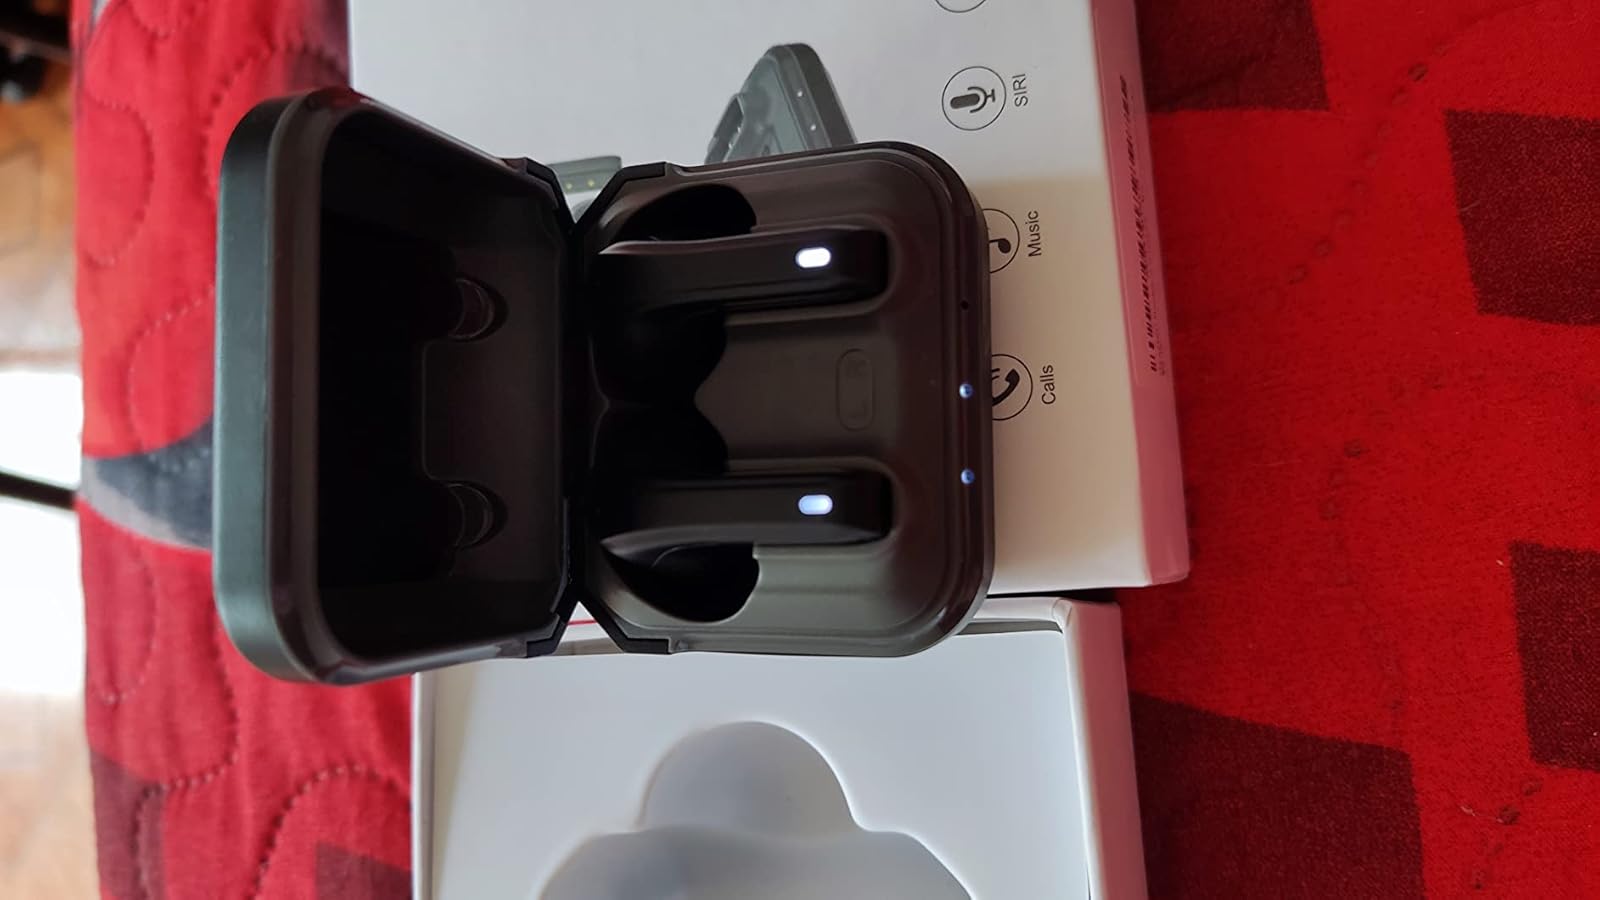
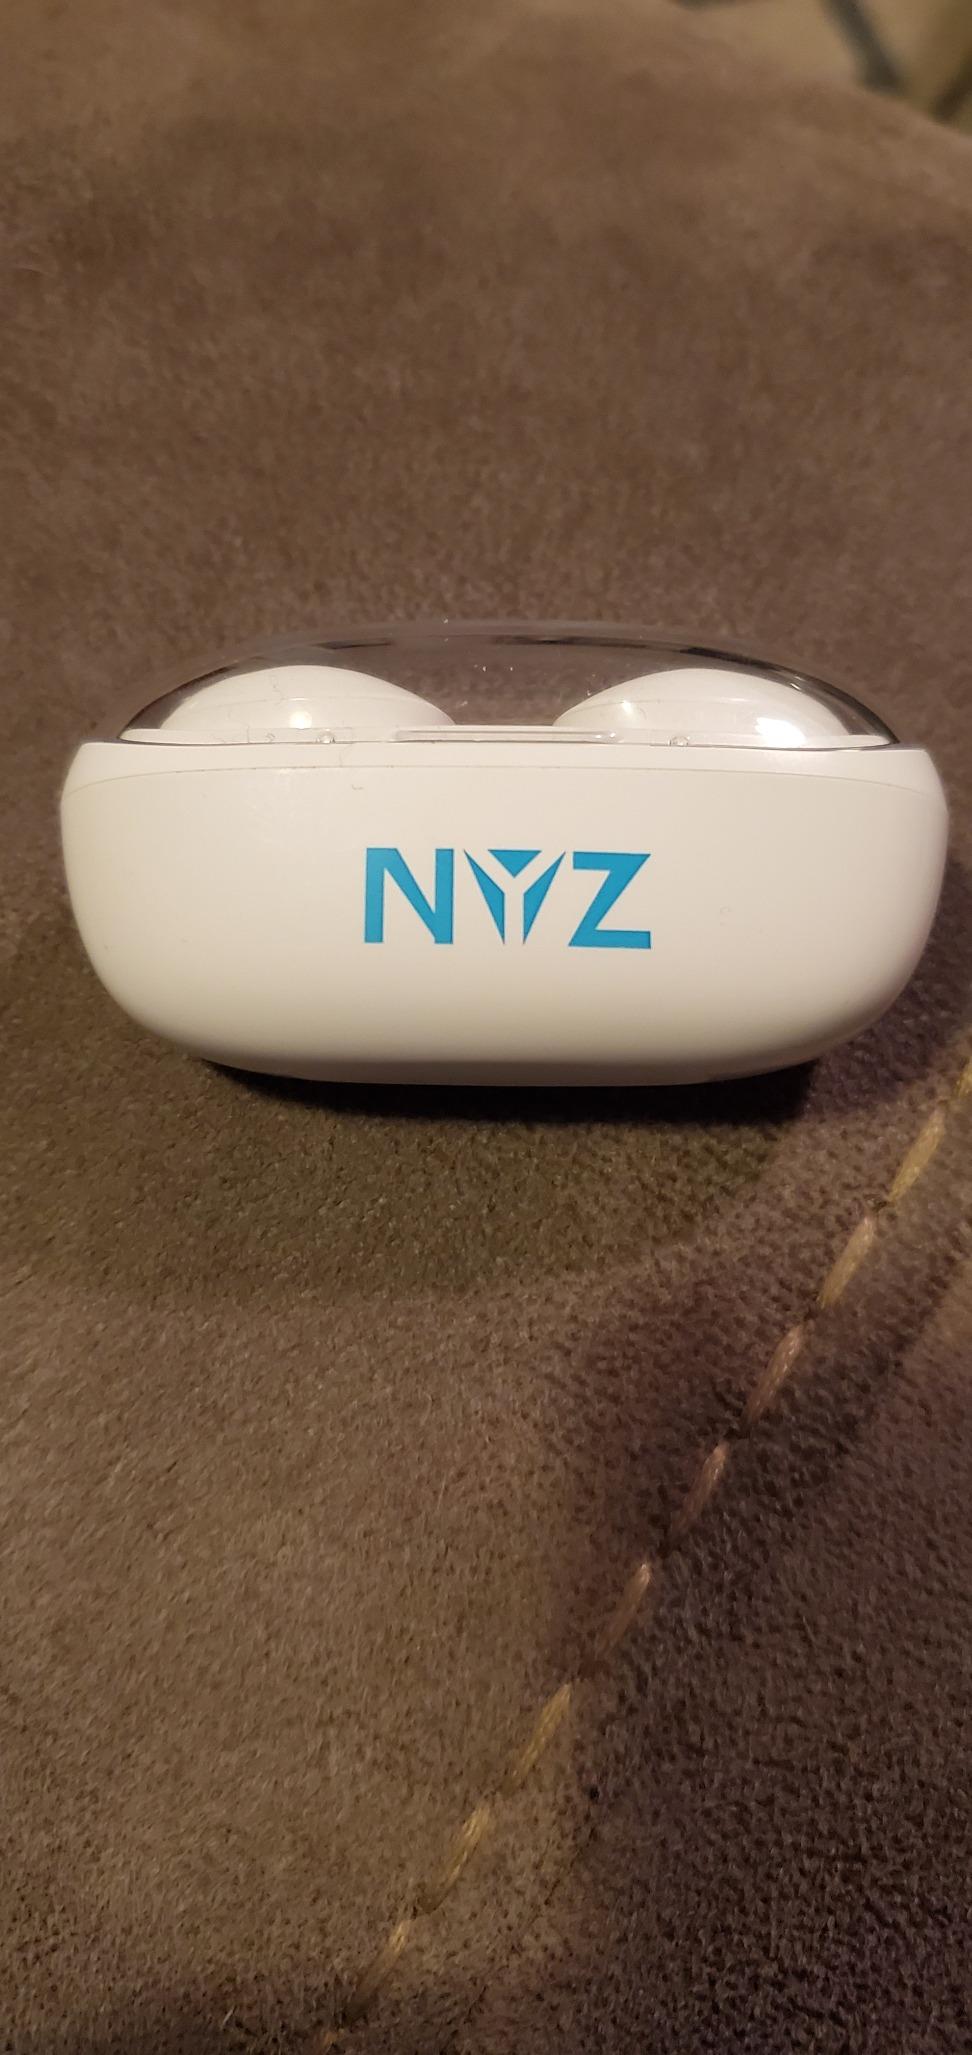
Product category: earbuds
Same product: no